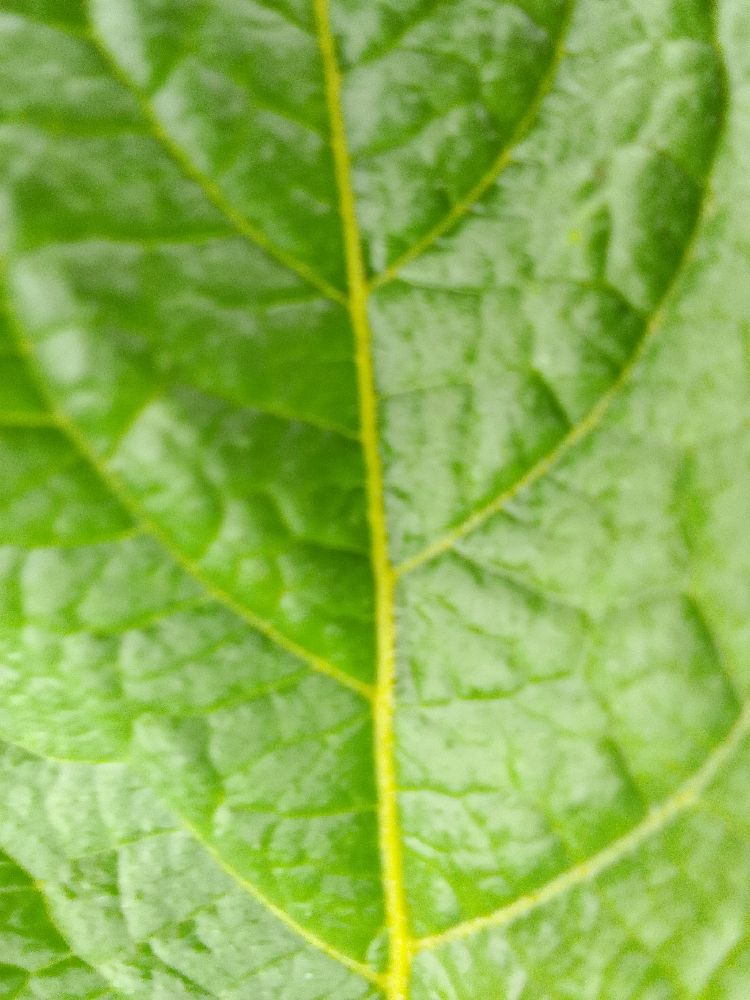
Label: Healthy